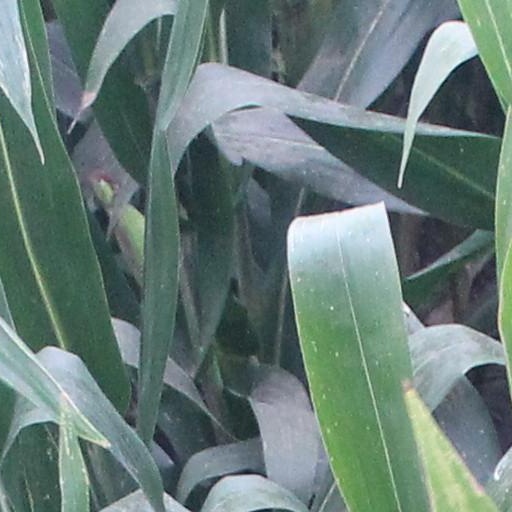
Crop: maize; corn